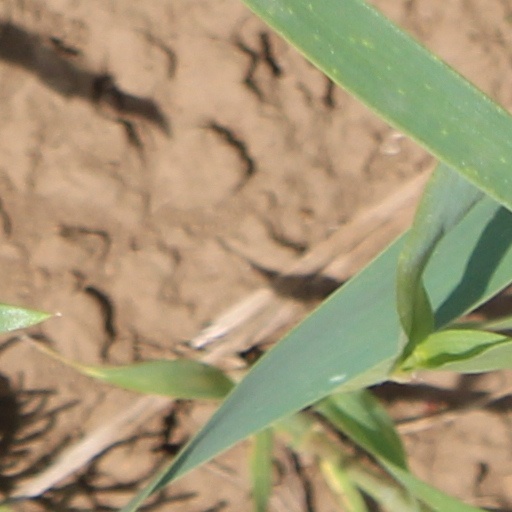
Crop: wheat